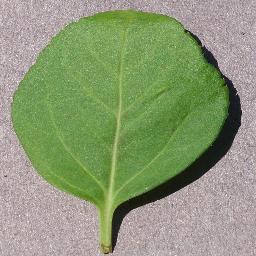
Label: Cherry___healthy